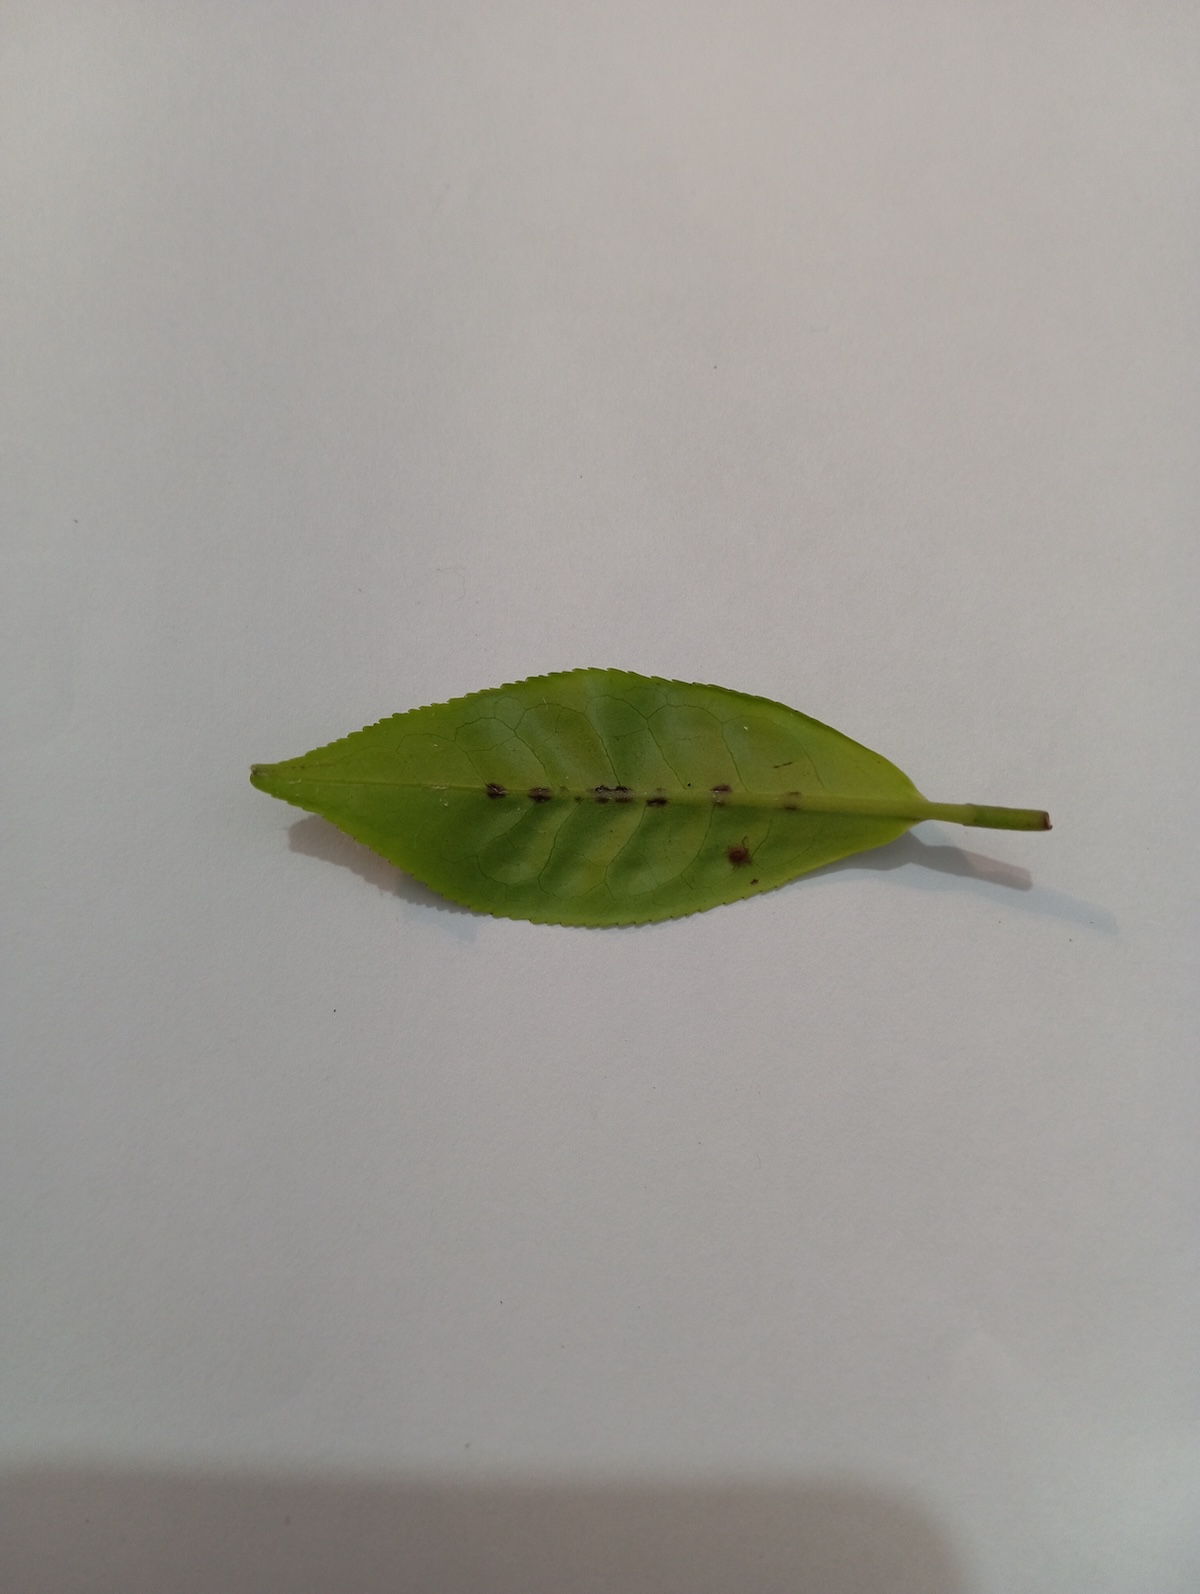
Label: Helopeltis